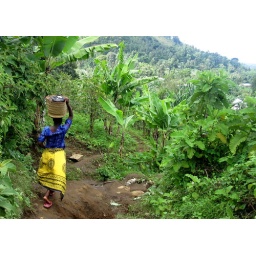
A girl bringing maize down the path of Mt. Meru to be ground into meal in Arusha.